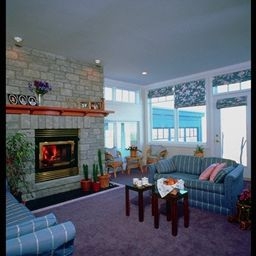
Room type: livingroom